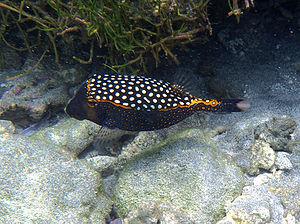
Un poisson-coffre pintade (Ostracion meleagris) mâle à la Réunion.
L'île de La Réunion est un département d'outre-mer français situé dans le sud-ouest de l'océan Indien.
Ostracion meleagris ou poisson coffre pintade est une espèce de poissons tetraodontiformes de la famille des Ostraciidae. Son nom commun poisson coffre pintade lui provient de ses multiples taches blanches à jaunâtres ressemblant a une pintade.
Les Ostraciidae sont une famille de poissons de l'ordre des Tetraodontiformes, communément appelés poissons-coffres. L'évolution les a dotés d'une sorte d'exosquelette composé de plaques osseuses hexagonales soudées. qui les protègent des prédateurs récifaux.